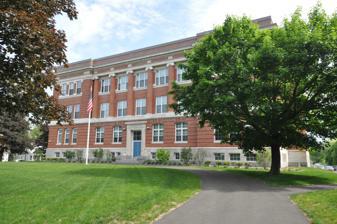
Building: Leominster High School (1904 building)
Country: United States of America
Year built: 1905
United States historic place Leominster High School U.S. National Register of Historic Places Show map of Massachusetts Show map of the United States Location 261 West St., Leominster, Massachusetts Coordinates 42°31′57″N 71°46′21″W / 42.53250°N 71.77250°W / 42.53250; -71.77250 Built 1904 ( 1904 ) Architect Frost, Briggs & Chamberlain Architectural style Classical Revival NRHP reference No. 100006083 Added to NRHP February 1, 2021 The Leominster High School 1905 building, also known as the Carter Junior High School ,  is an historic school building at 261 West Street in Leominster, Massachusetts .  Built in 1904–05, it is the city's most architecturally elaborate school building, serving as its second high school building until 1963, when the present high school was built.  The building was listed on the National Register of Historic Places in 2021. Description and history The old Leominster High School is located northwest of downtown Leominster, east of the junction of West and Hall Streets.  It is a three-story masonry structure, built out of red brick with trim of limestone and granite.  It is Classical Revival in style, with engaged Doric columns arrayed between the windows of the second and third floors on the front facade above and around the main entrance.  The entrance is set in a recess framed by a limestone surround, and is accessed by granite steps.  The building is crowned by an entablature and parapet. The school was built in 1904-05 by William F. Dunn, to a design by the Worcester architectural firm Frost, Briggs & Chamberlain .  It served as the city's second high school, replacing the original Field High School built in 1865.  It remained in that use until 1963, when the present high school opened.  It was then converted into a junior high school and named in honor of James Gordon Carter , a Leominster native and early proponent of public education. The building has since been redeveloped into affordable apartment buildings. See also National Register of Historic Places listings in Worcester County, Massachusetts References